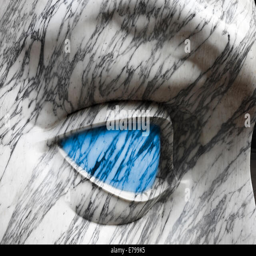
a close up of the sculpture by people situated